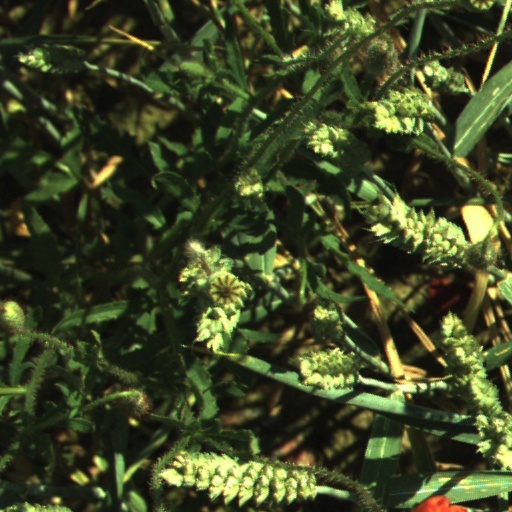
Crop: wheat